Prentice Alvin

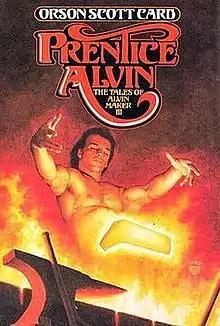
Cover of first edition (hardcover)

Prentice Alvin (1989) is an alternate history/fantasy novel by American writer Orson Scott Card. It is the third book in Card's "The Tales of Alvin Maker" series and is about Alvin Miller, the seventh son of a seventh son. "Prentice Alvin" won the Locus Award for Best Fantasy Novel in 1990, was nominated for the Nebula Award for Best Novel in 1989, and the Hugo Award for Best Novel in 1990.